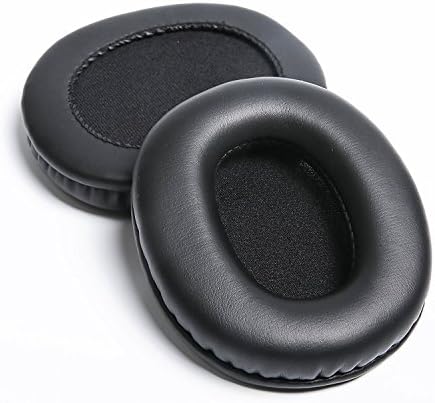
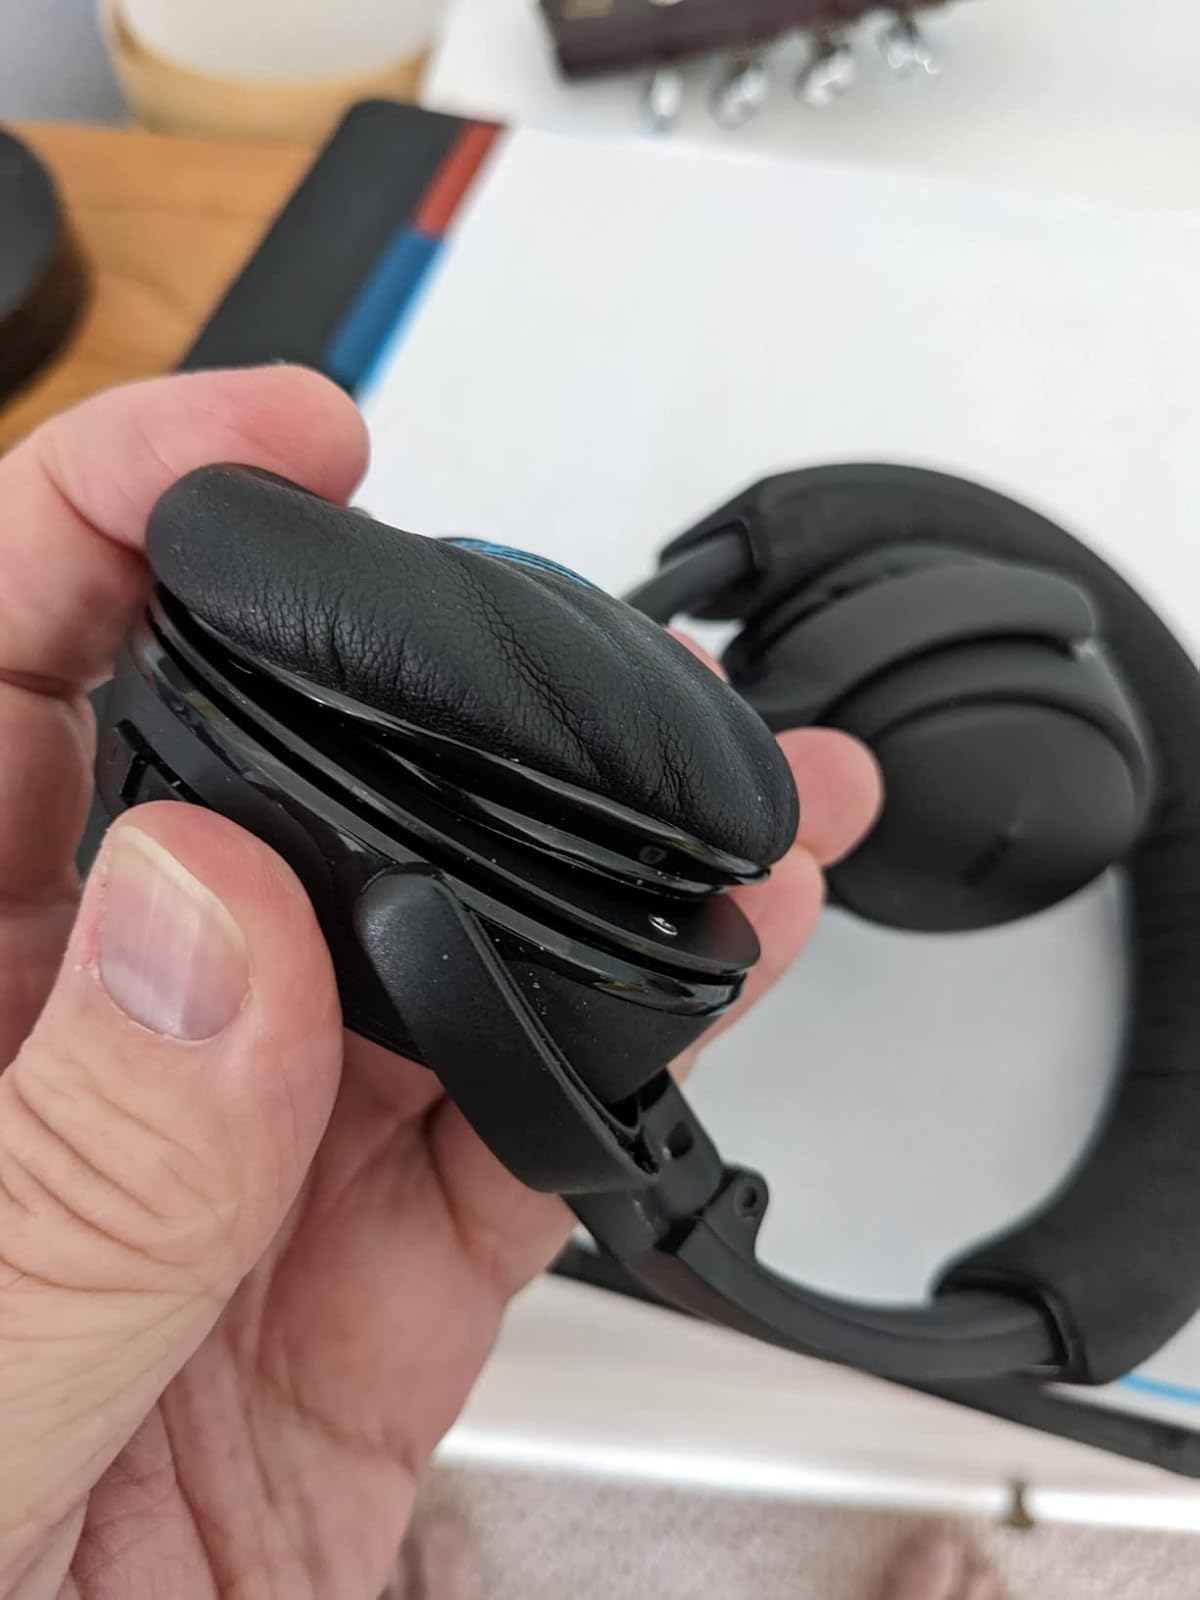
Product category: headphones
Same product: no